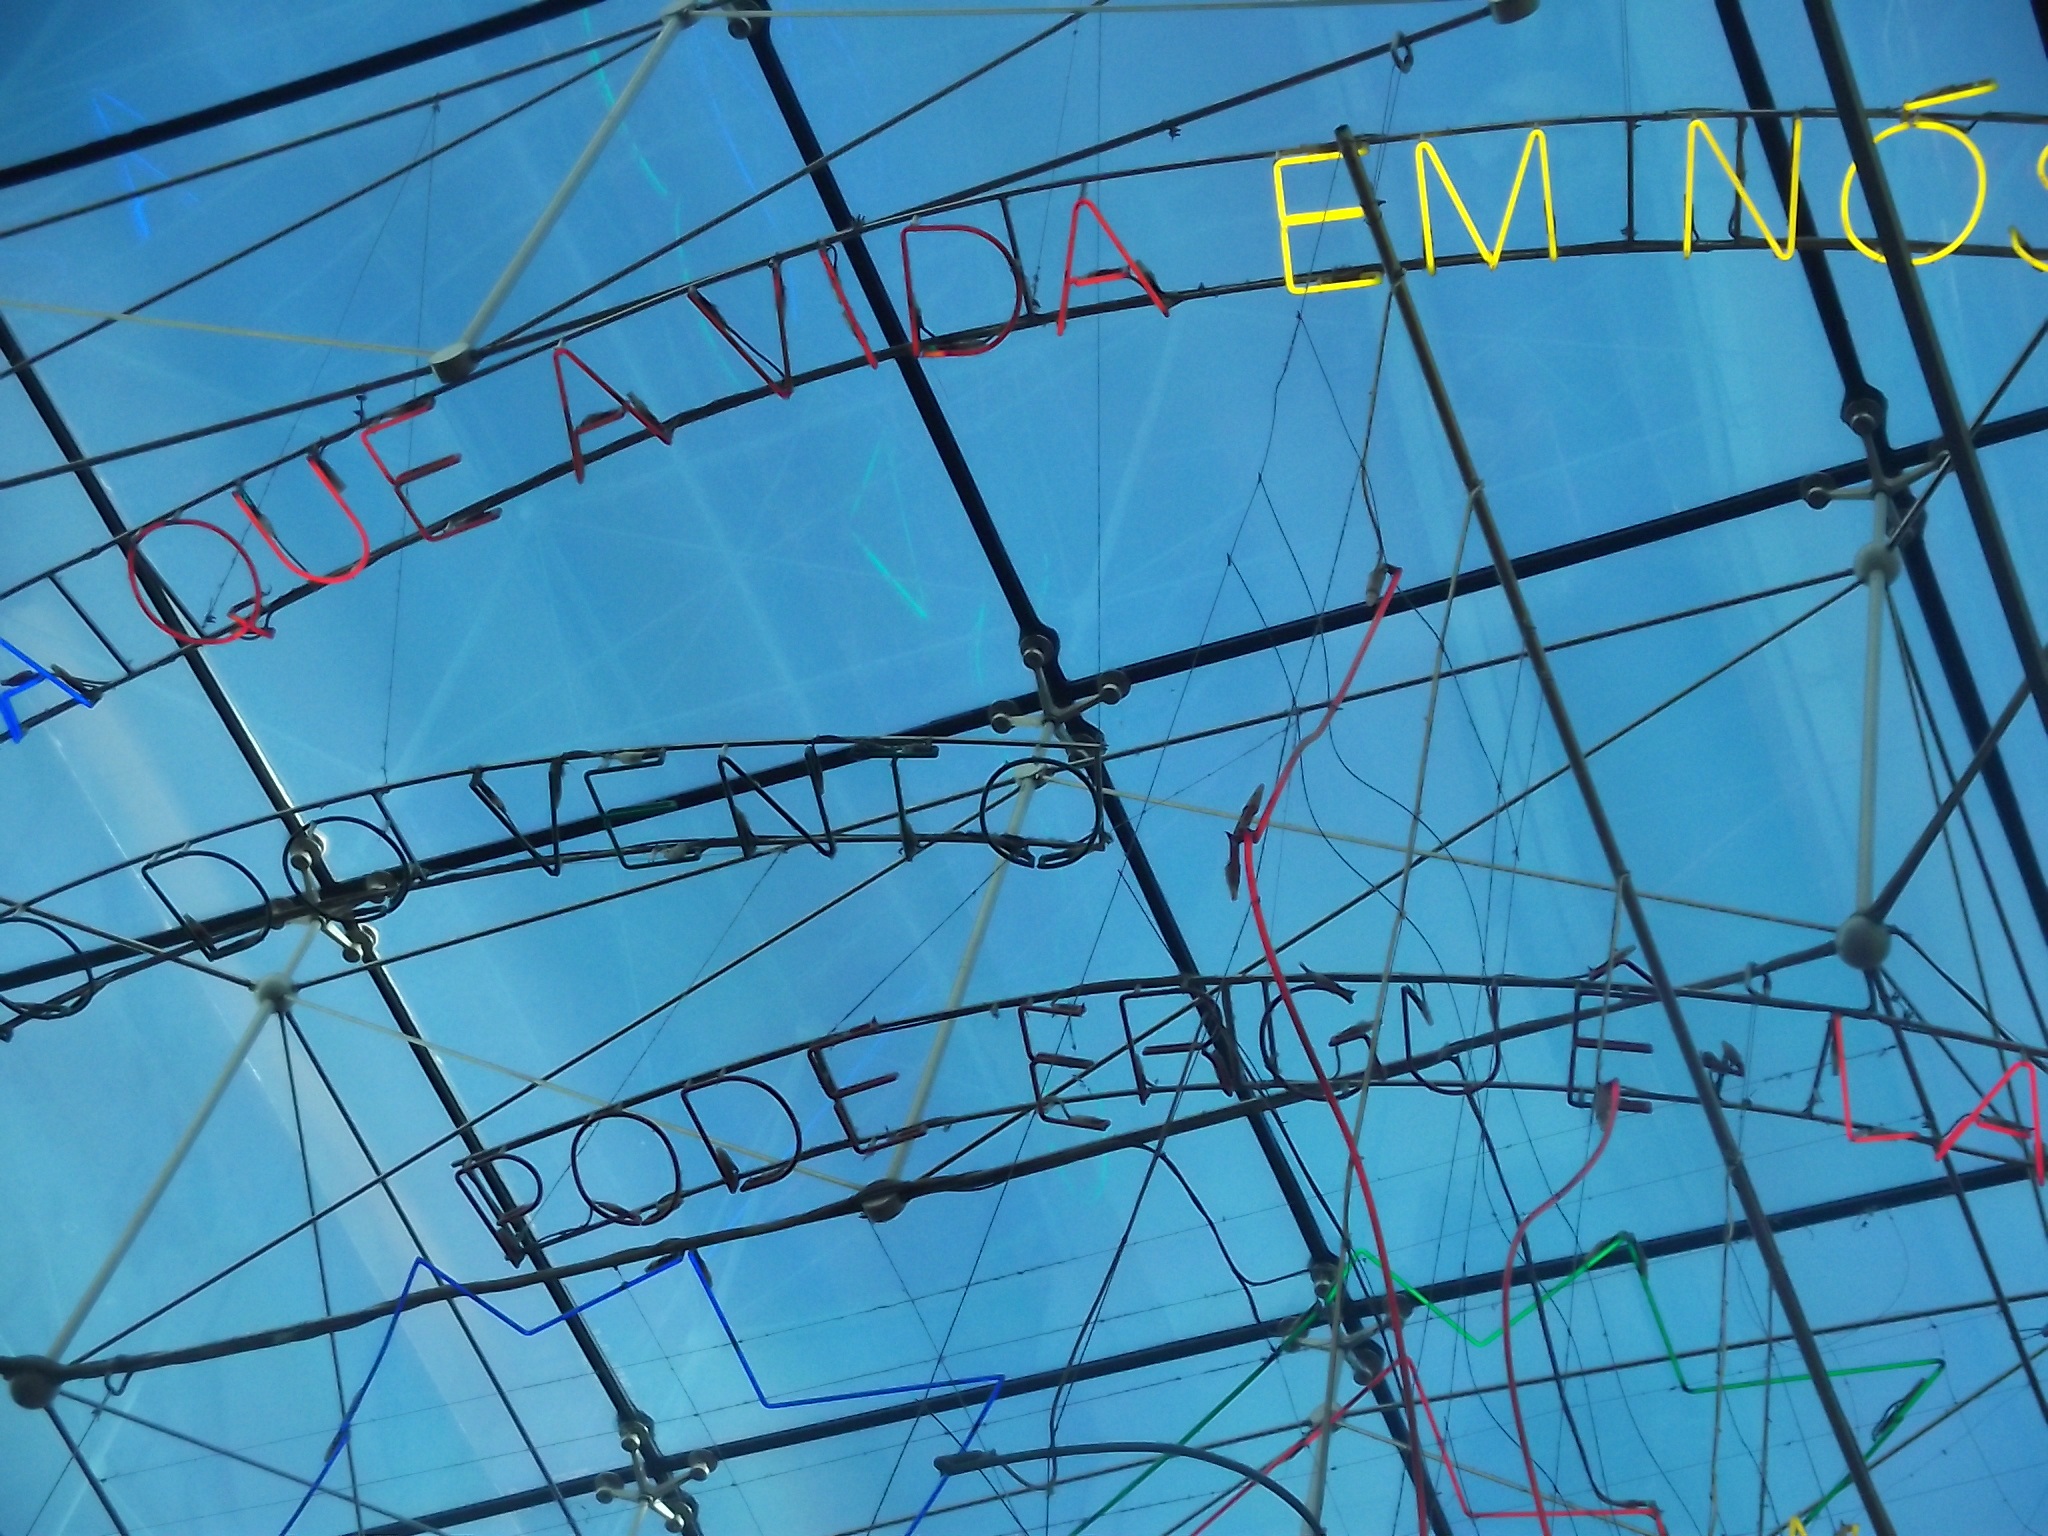
sky, skyscraper, line, reflection, tower, mast, facade, blue, electricity, net, symmetry, portugal, poem, shape, transmission tower, wheezing, outdoor structure, electrical supply, overhead power line